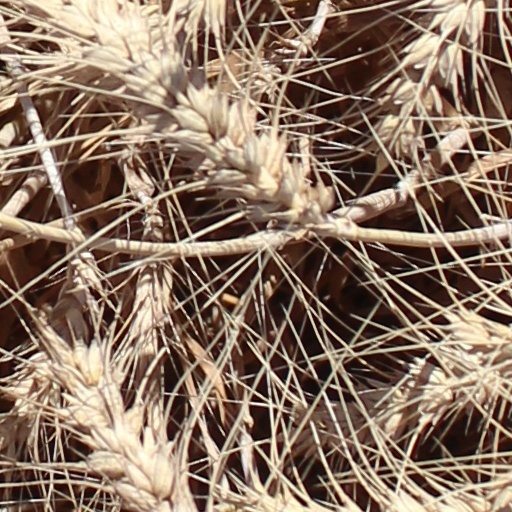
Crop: wheat